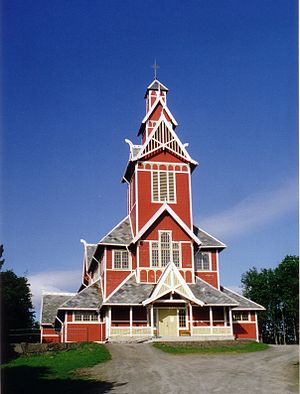
Gravdal (Vestvågøy)
Buksnes kirke i Gravdal
Gravdal' er et byområde med ca. 1640 indbyggere i Vestvågøy kommune i Nordland. Gravdal ligger geografisk midt på Lofoten, og er næsten sammenbygget med kommunecenteret Leknes, og har sammen med Leknes omkring over 4.300 indbyggere inderst i Buksnesfjorden.